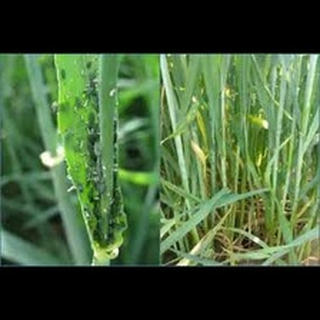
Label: wheat_leaf_blight